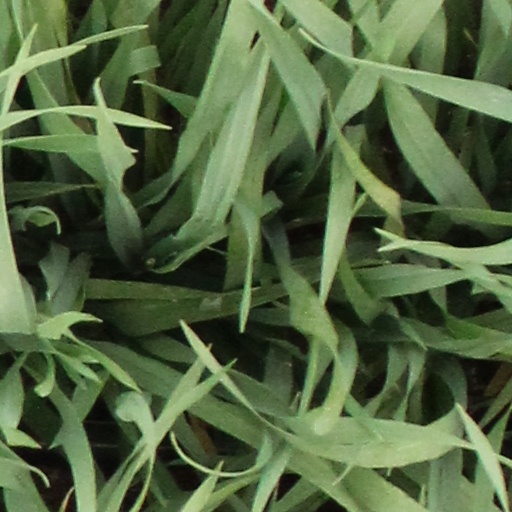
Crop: wheat